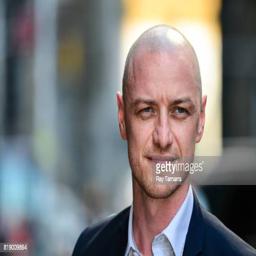
actor enters show with taping